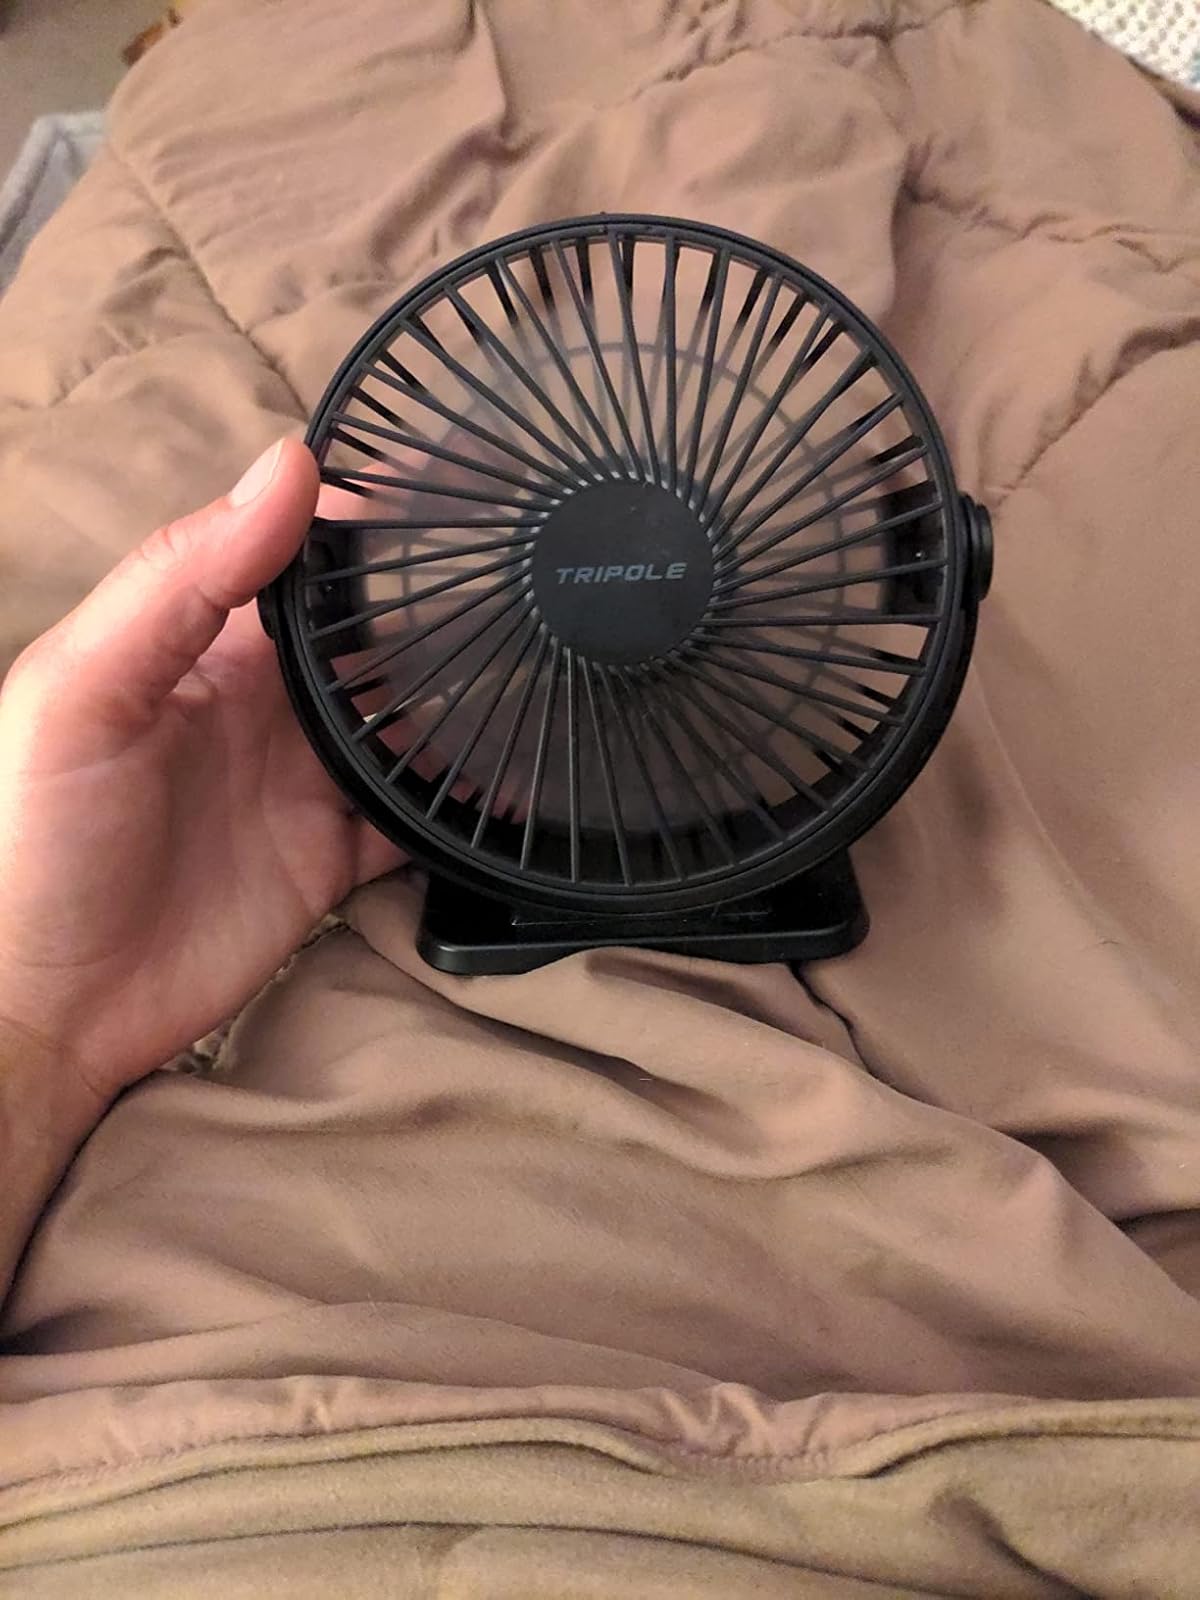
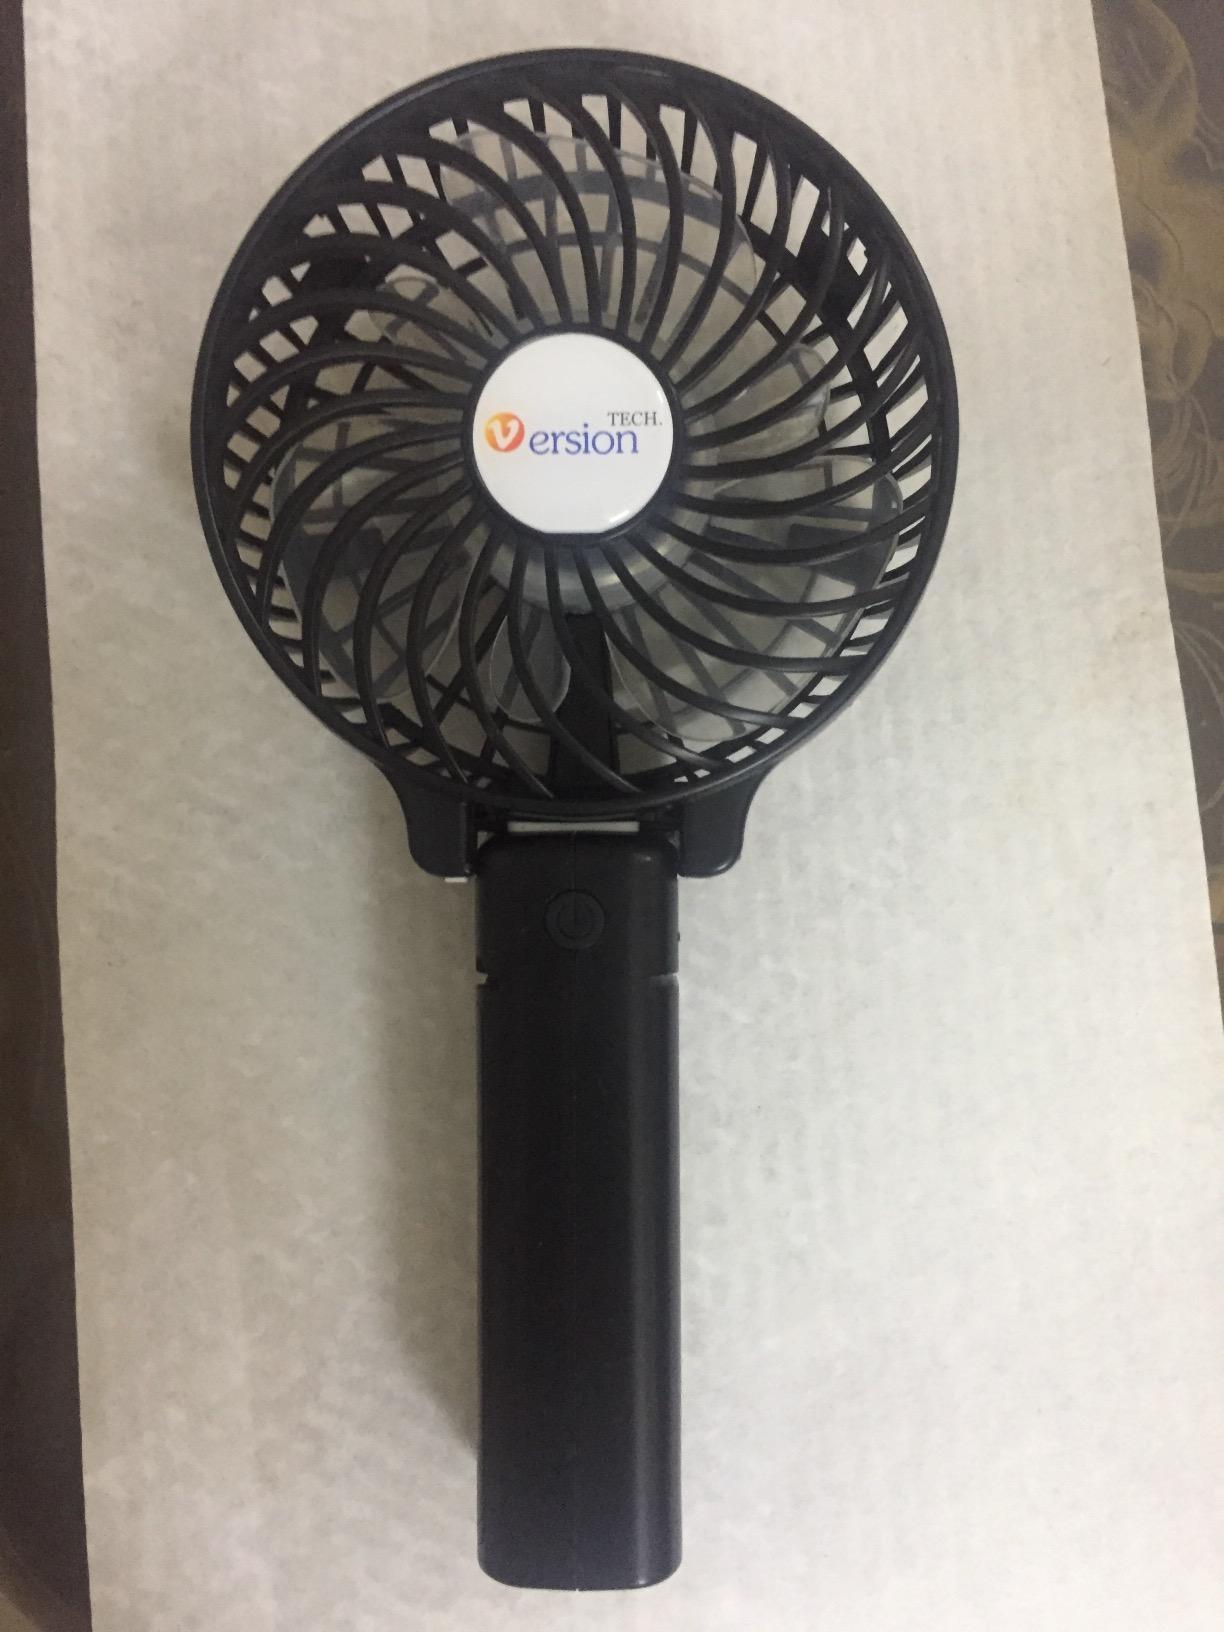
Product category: fan
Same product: no